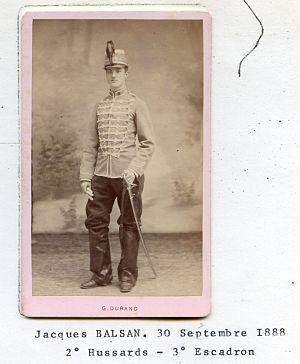
Jacques BALSAN, 30 septembre 1888, 2ème Hussard, 3ème Escadron
Le 2ᵉ régiment de hussards, est une unité de cavalerie de l'armée française, créé sous la Révolution à partir du régiment de Chamborant hussards, un régiment français d'Ancien Régime créé en 1735.
Louis Jacques Balsan est un aviateur français, pionnier de l’aéronautique, né à Châteauroux le 16 septembre 1868 et mort à New York le 4 novembre 1956 des suites d’une insolation.